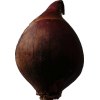
Label: red_onion